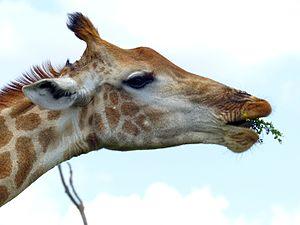
La Girafe est une espèce de mammifères ongulés artiodactyles, du groupe des ruminants, vivant dans les savanes africaines et répandue du Tchad jusqu'en Afrique du Sud. Son nom commun vient de l'arabe زرافة, zarāfah, mais l'animal fut anciennement appelé camélopard, du latin camelopardus, contraction de camelus en raison du long cou et de pardus en raison des taches recouvrant son corps. Après des millions d'années d'évolution, la girafe a acquis une anatomie unique avec un cou particulièrement allongé qui lui permet notamment de brouter haut dans les arbres.